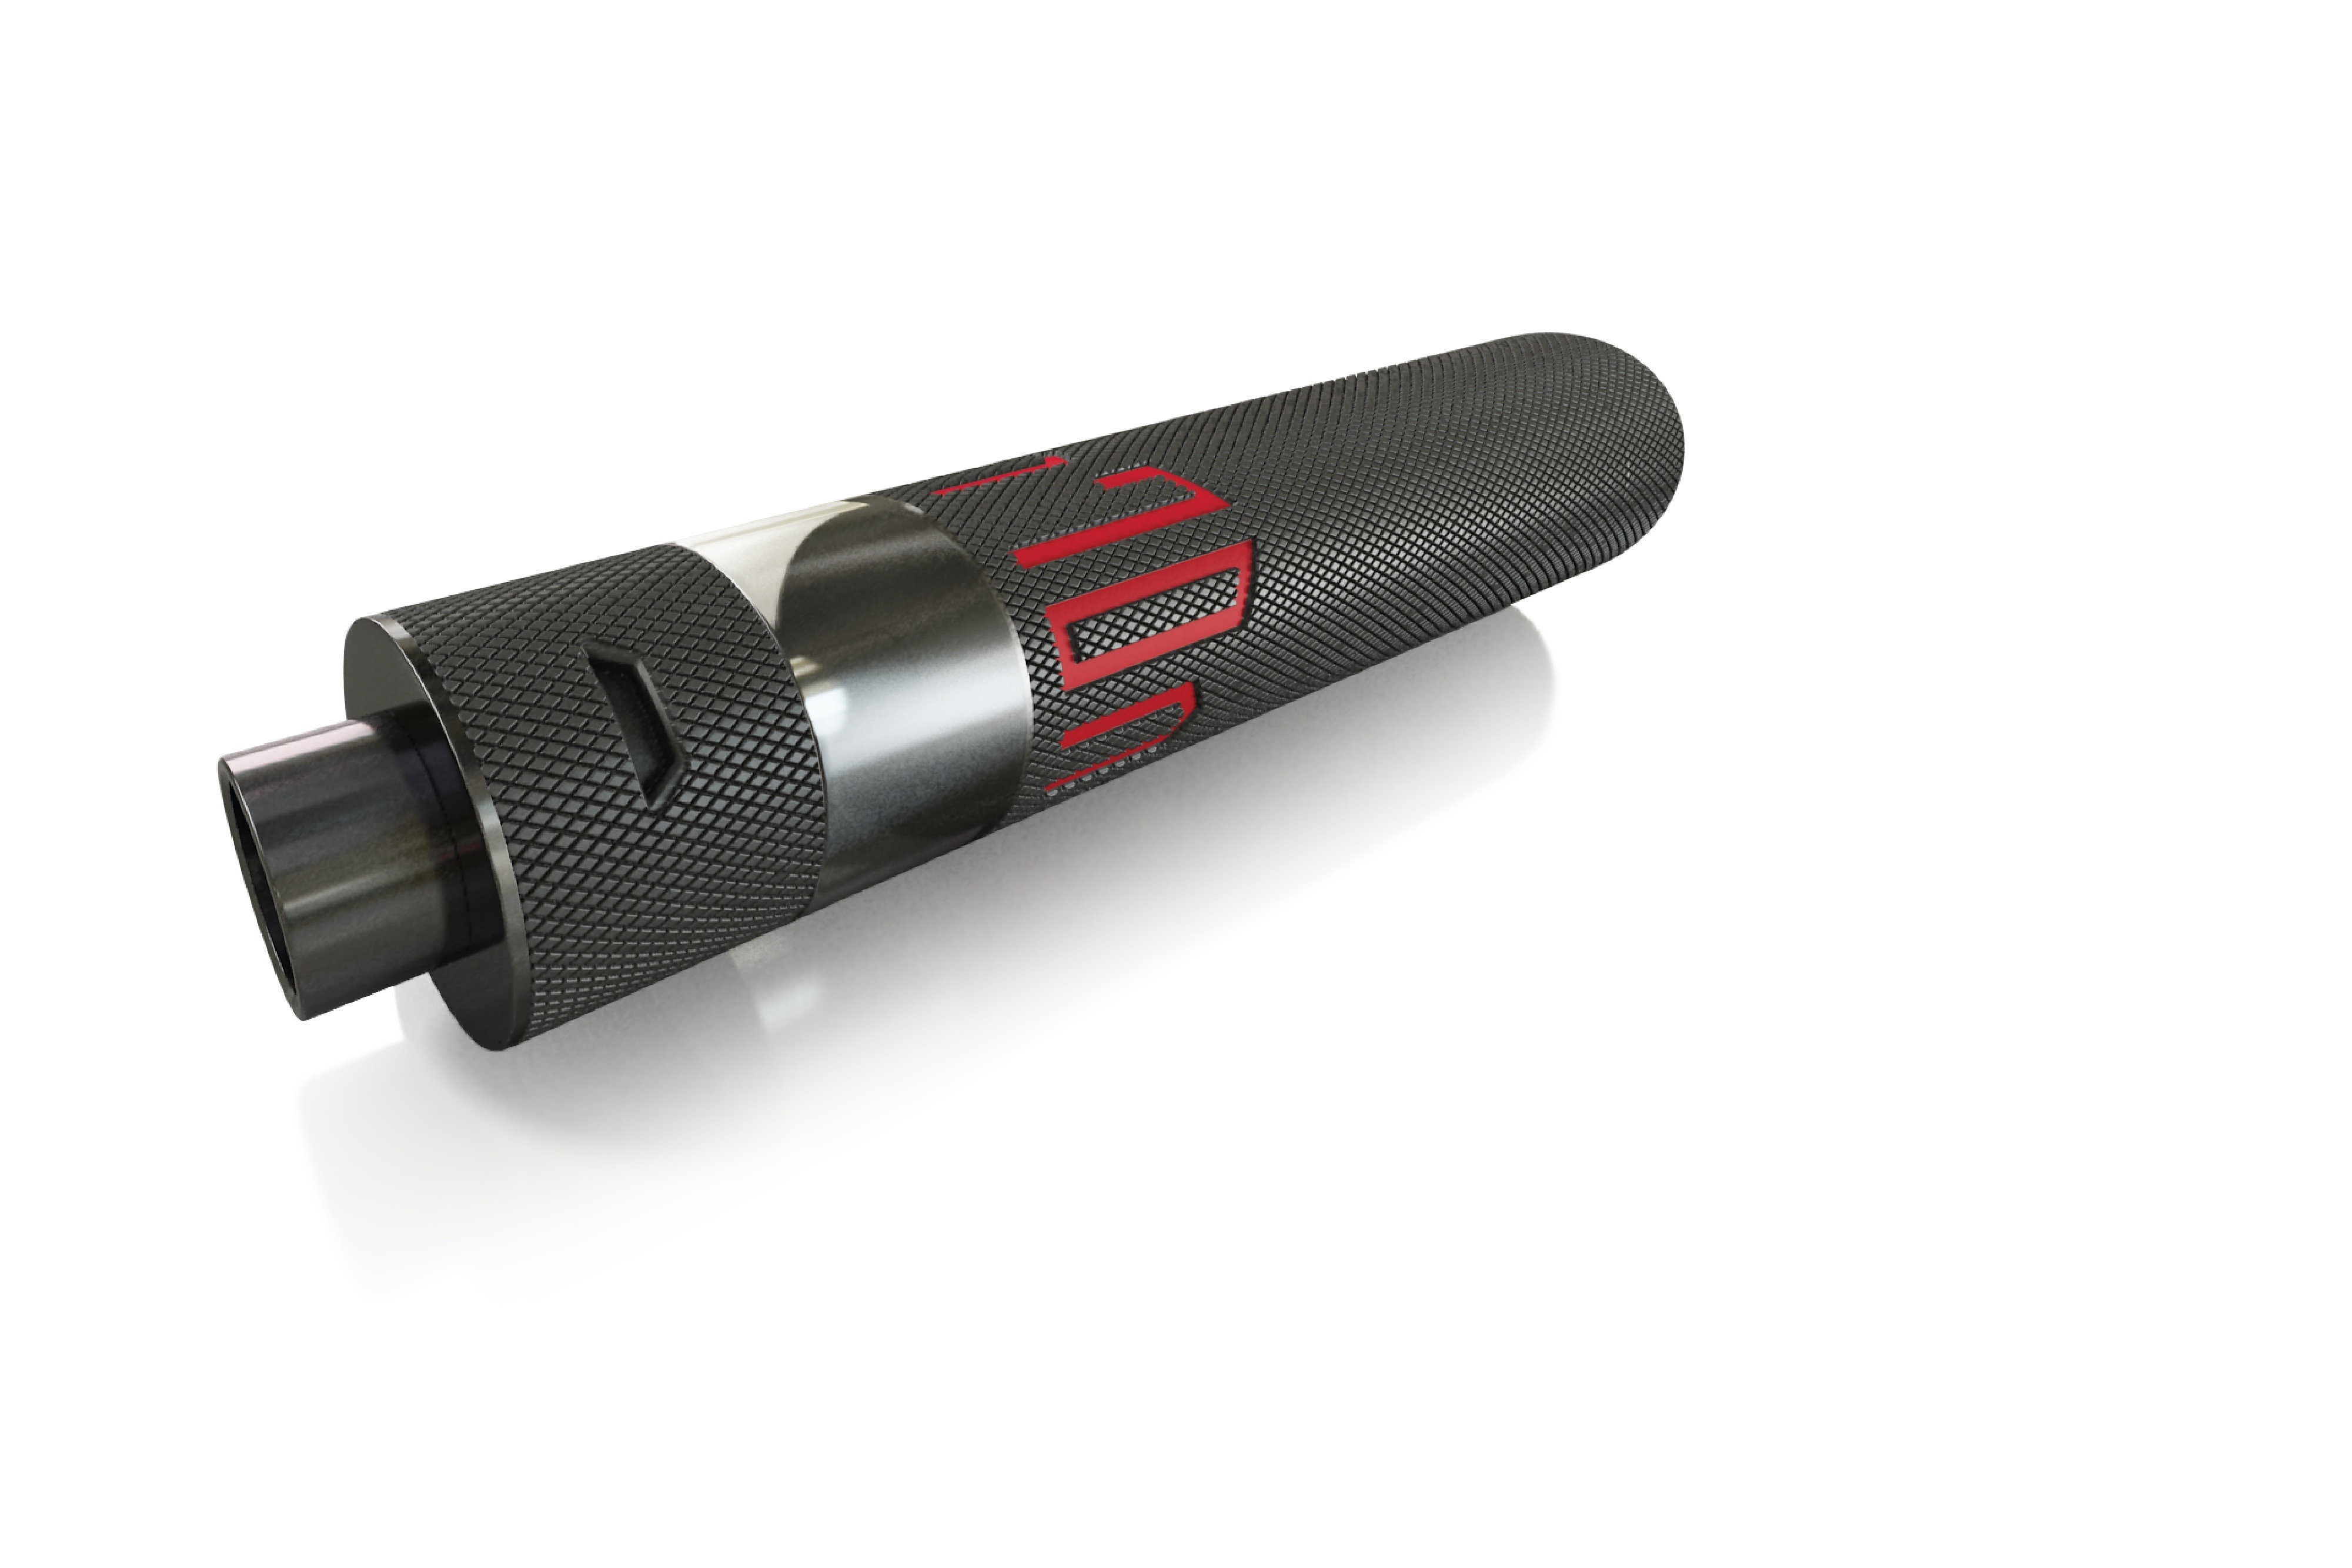
vapor, tool, smoking, flashlight, tank, vape, vaping, ecig, vgod, atomvape, rda, rta, trciklyfe, vaporizer, boxmod, subohm